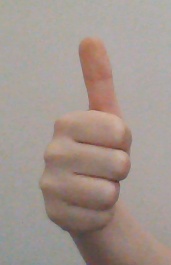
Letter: aleff